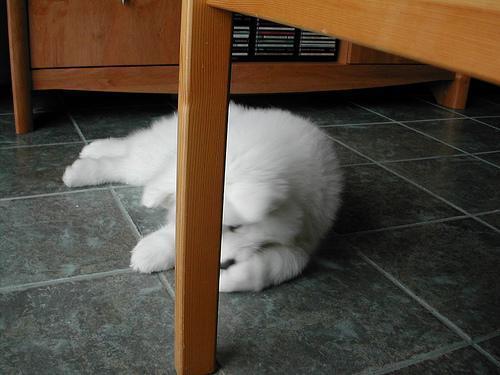
Samoyed